Tarzan (musical)

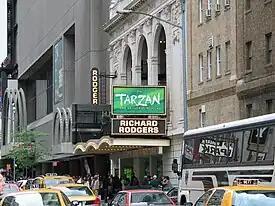
Richard Rodgers Theatre on Broadway

"Tarzan" opened on Broadway at the Richard Rodgers Theatre on May 10, 2006, after starting previews on March 24, making it the only Disney Theatrical production without an out-of-town tryout. It closed on July 8, 2007, after 35 previews and 486 performances due to poor ticket sales. The production was directed by Bob Crowley and was choreographed was by Meryl Tankard. The show featured aerial design by Pichón Baldinu, scenic and costume design by Crowley, and lighting design by Natasha Katz. The cast starred Josh Strickland as Tarzan, Jennifer Gambatese as Jane Porter, Shuler Hensley as Kerchak, Merle Dandridge as Kala, Chester Gregory II as Terk, Tim Jerome as Professor Porter, and Donnie Keshawarz as Clayton. The production received mixed reviews and a Tony Award nomination for Best Lighting Design.